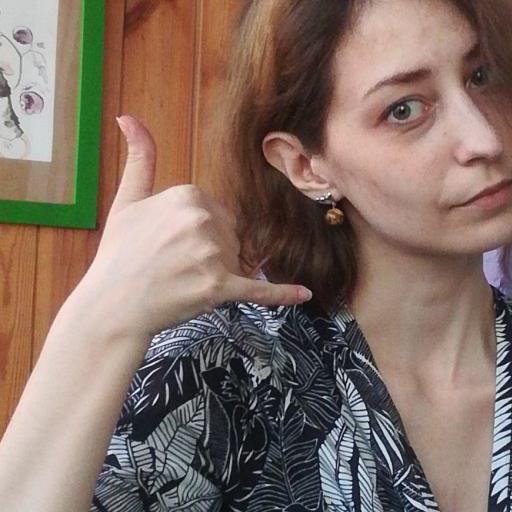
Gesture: call